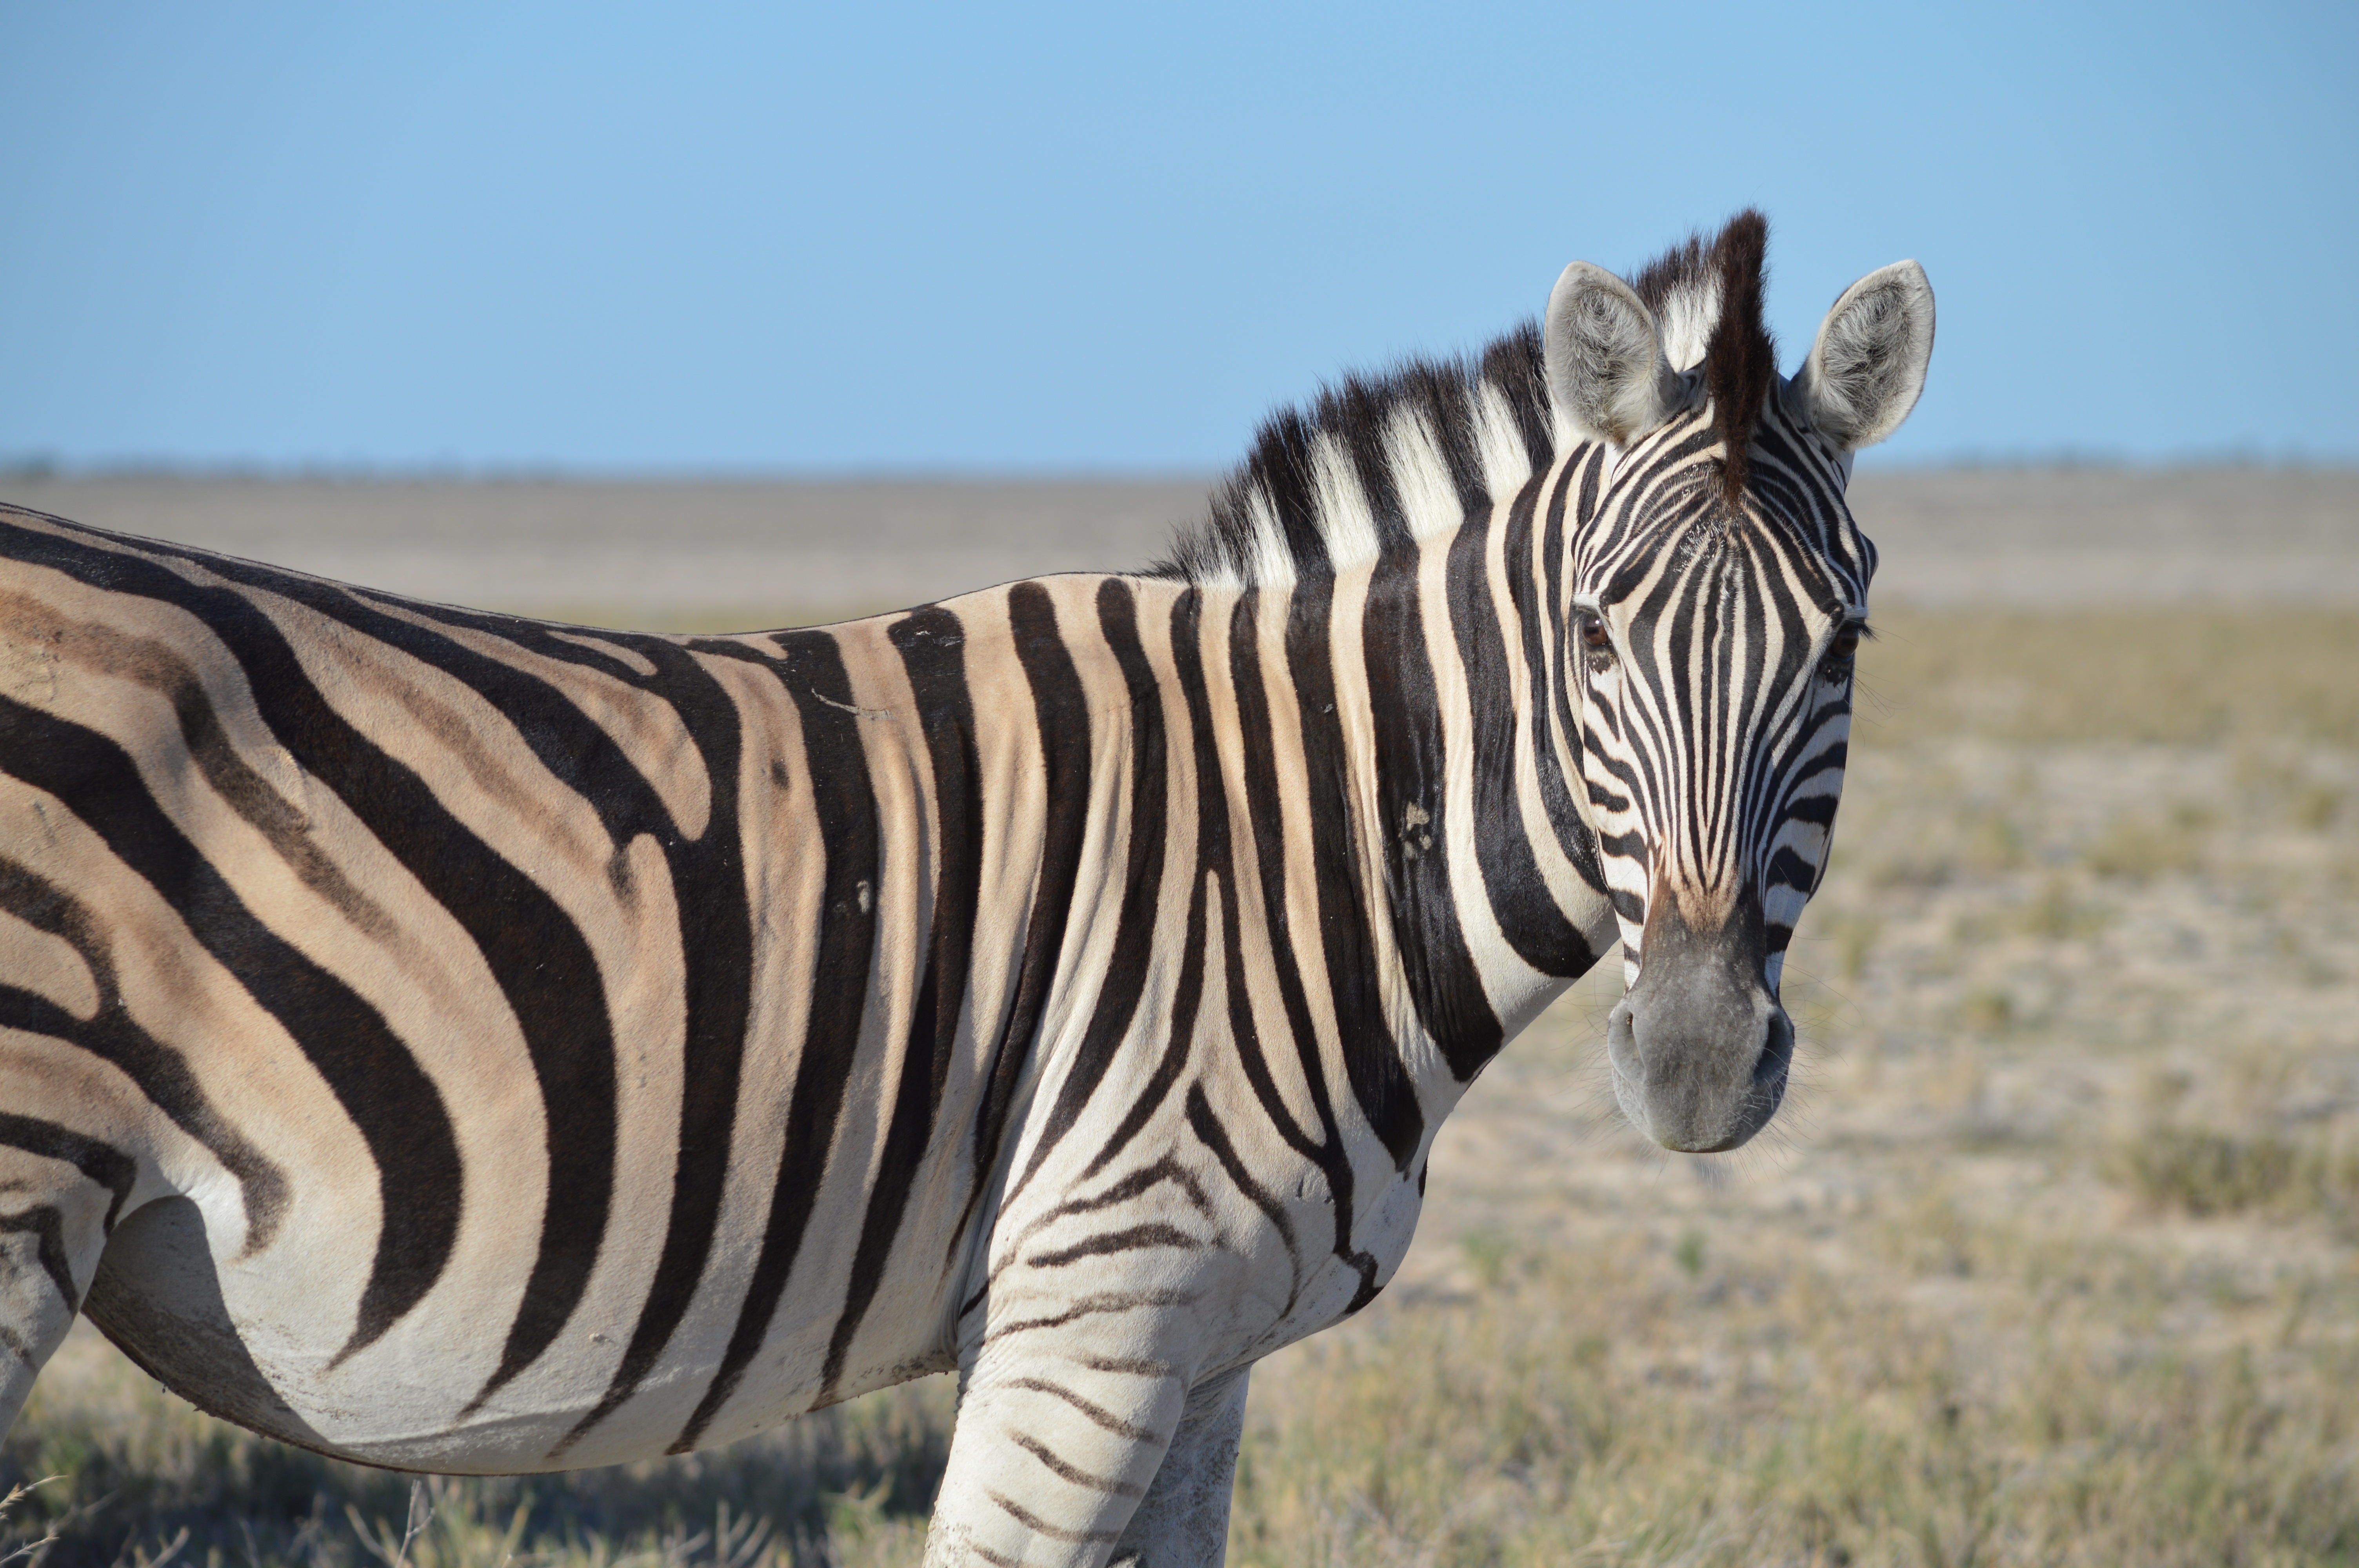
animal, wildlife, fur, africa, mammal, close, national park, fauna, savanna, black white, zebra, striped, face, stripes, head, zebra crossing, safari, namibia, etosha, horse like mammal